Paul Bragiel

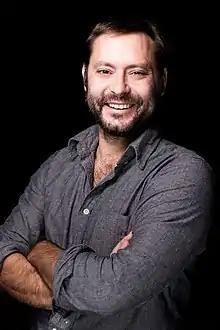
Paul Bragiel at BDL Accelerate, Beirut, Lebanon, 21 November 2014. Image ©Dan Taylor/Heisenberg Media - http://www.heisenbergmedia.com/

Paul Bragiel (born 15 September 1977 in Chicago, Illinois) is an internet entrepreneur and currently a managing partner of Bragiel Brothers.